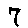
Label: 7